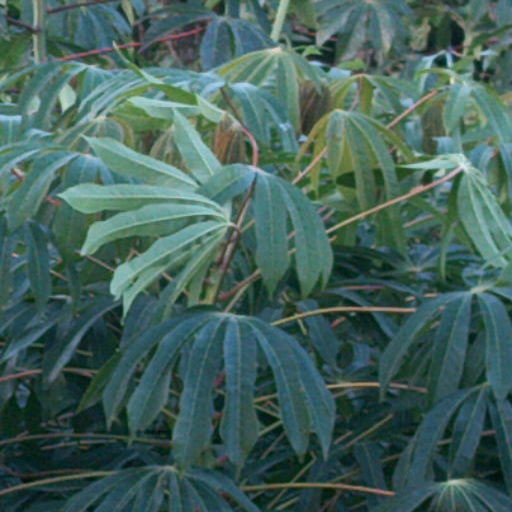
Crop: cassava